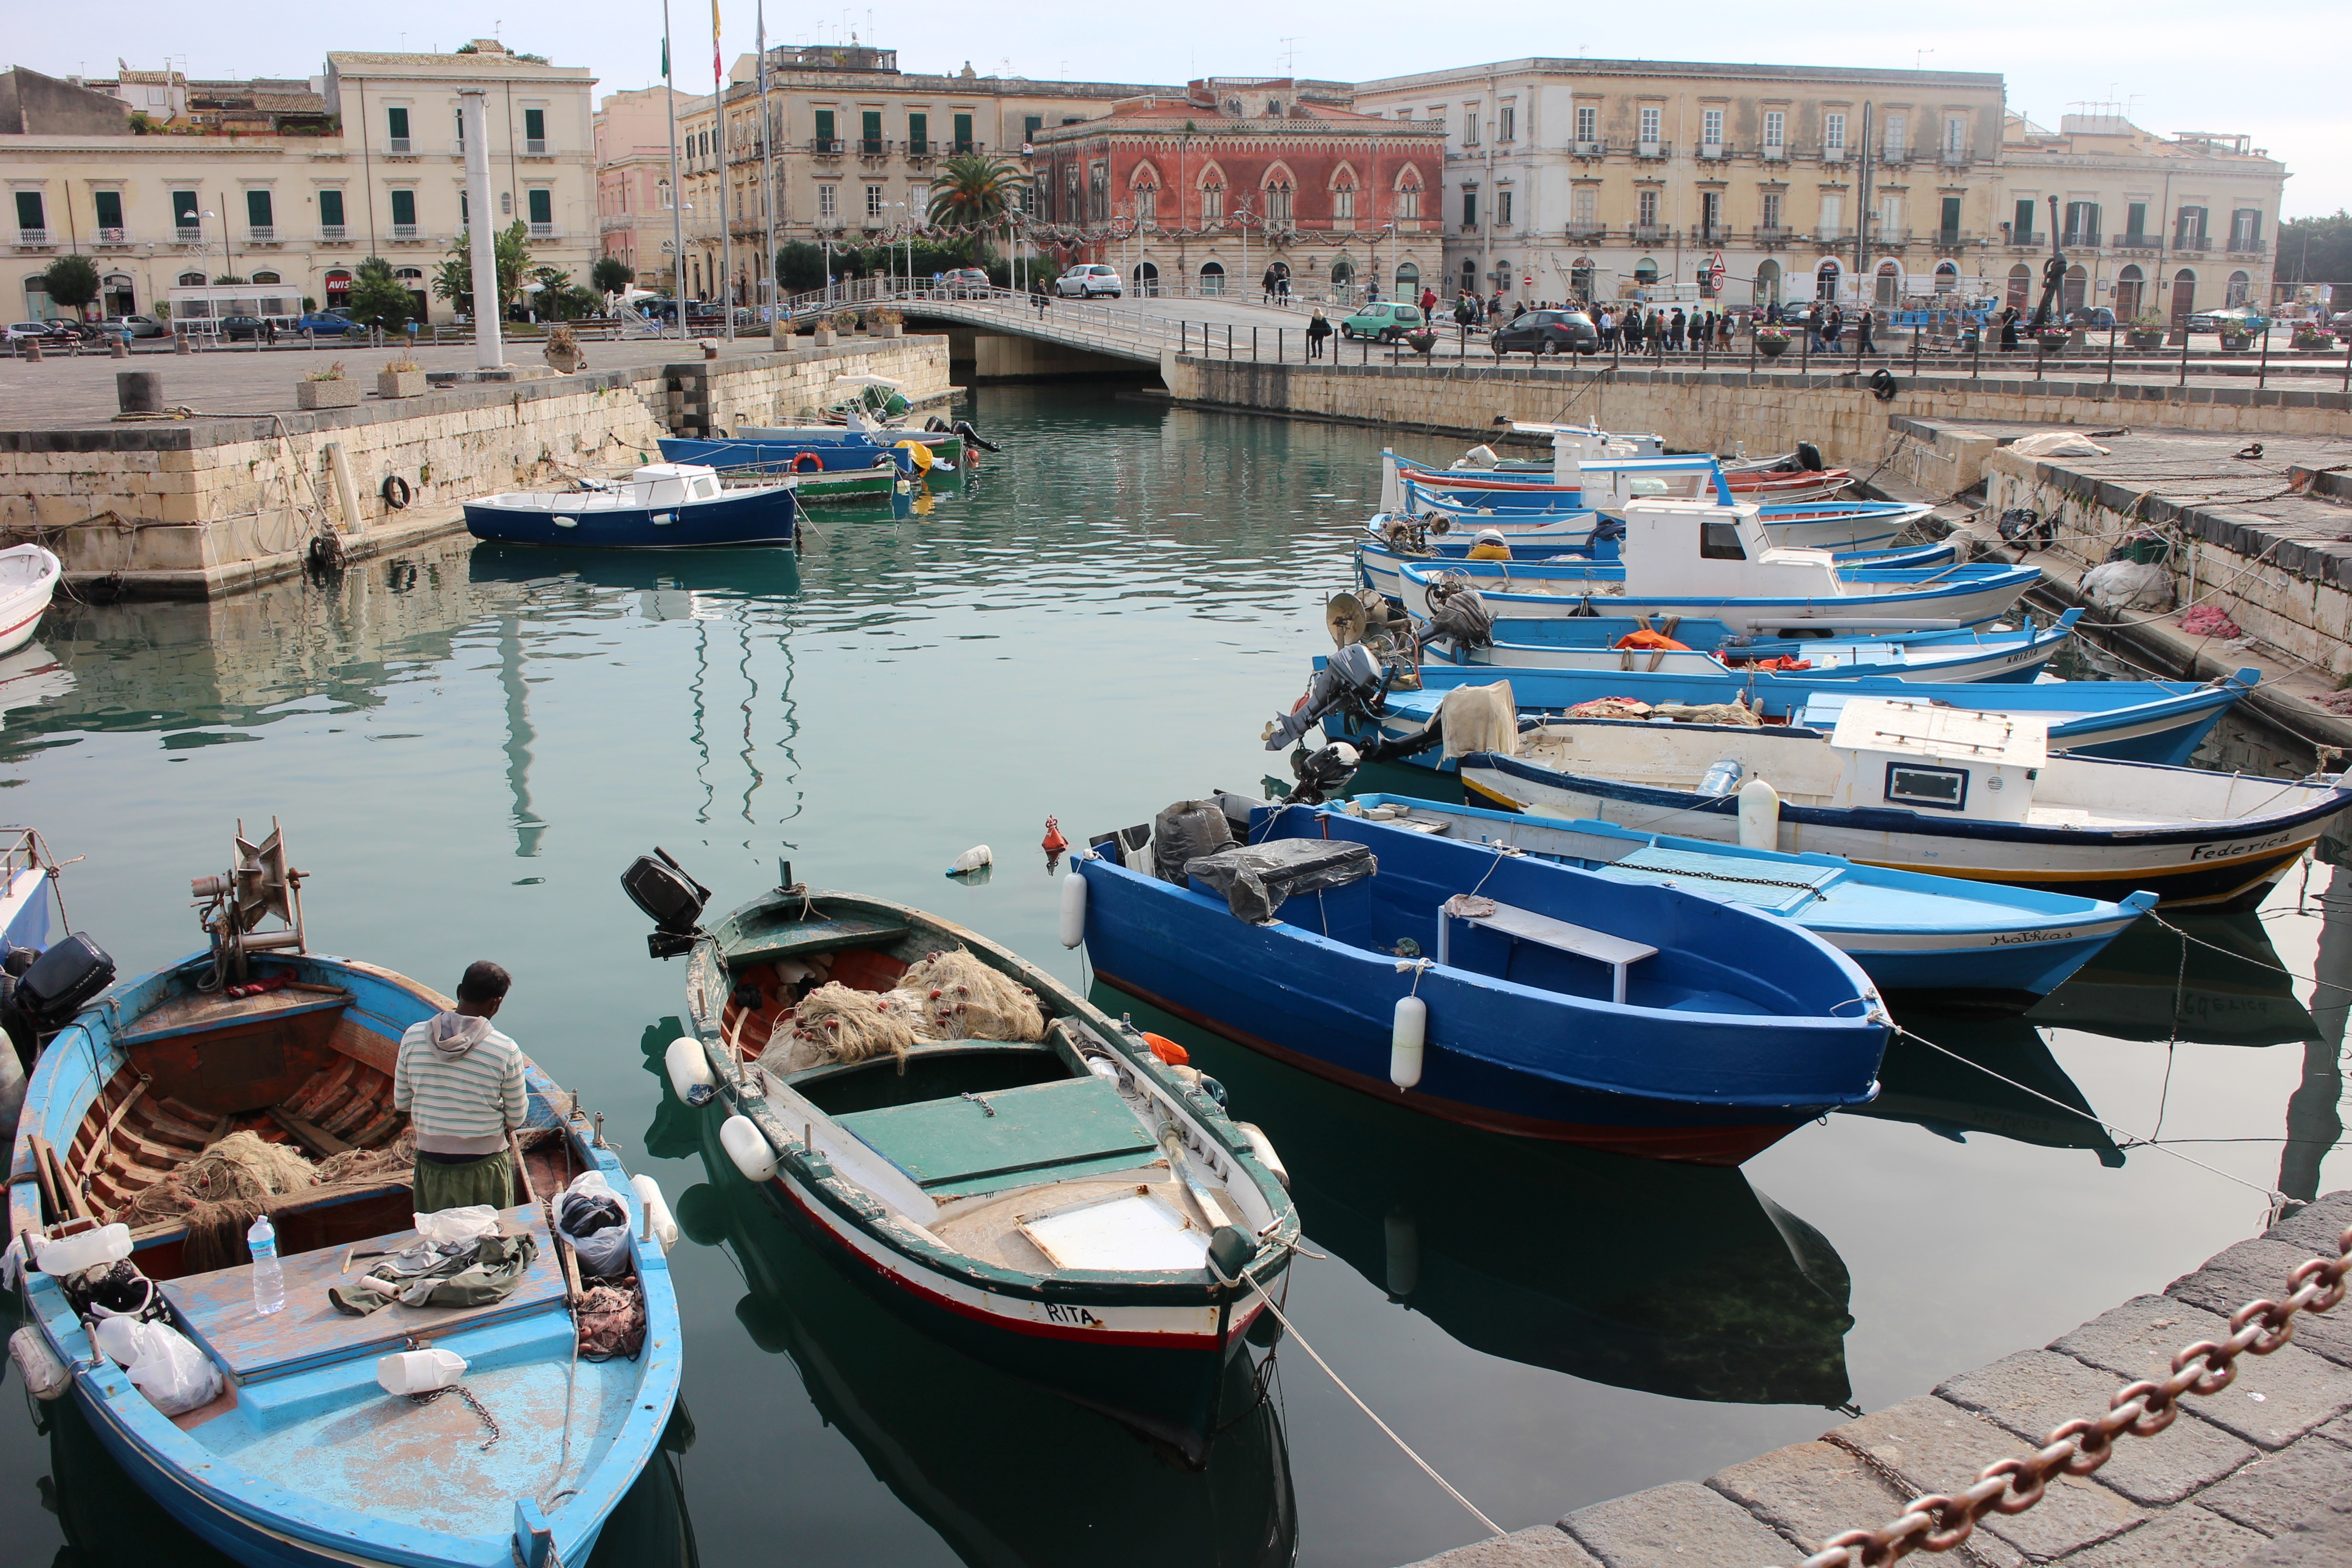
sea, dock, boat, vehicle, yacht, harbor, marina, port, tourism, waterway, motorboat, boating, boats, watercraft, syracuse, watercraft rowing